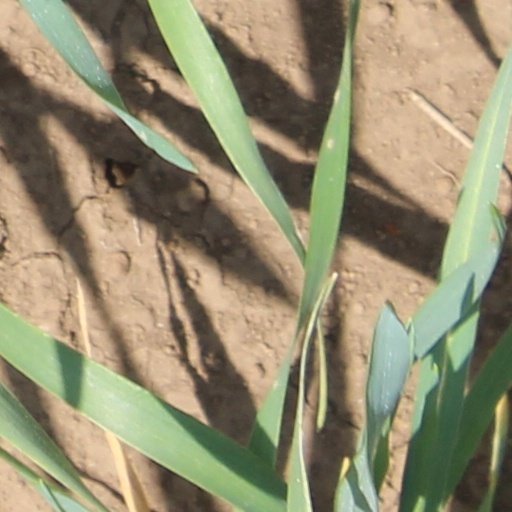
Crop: wheat